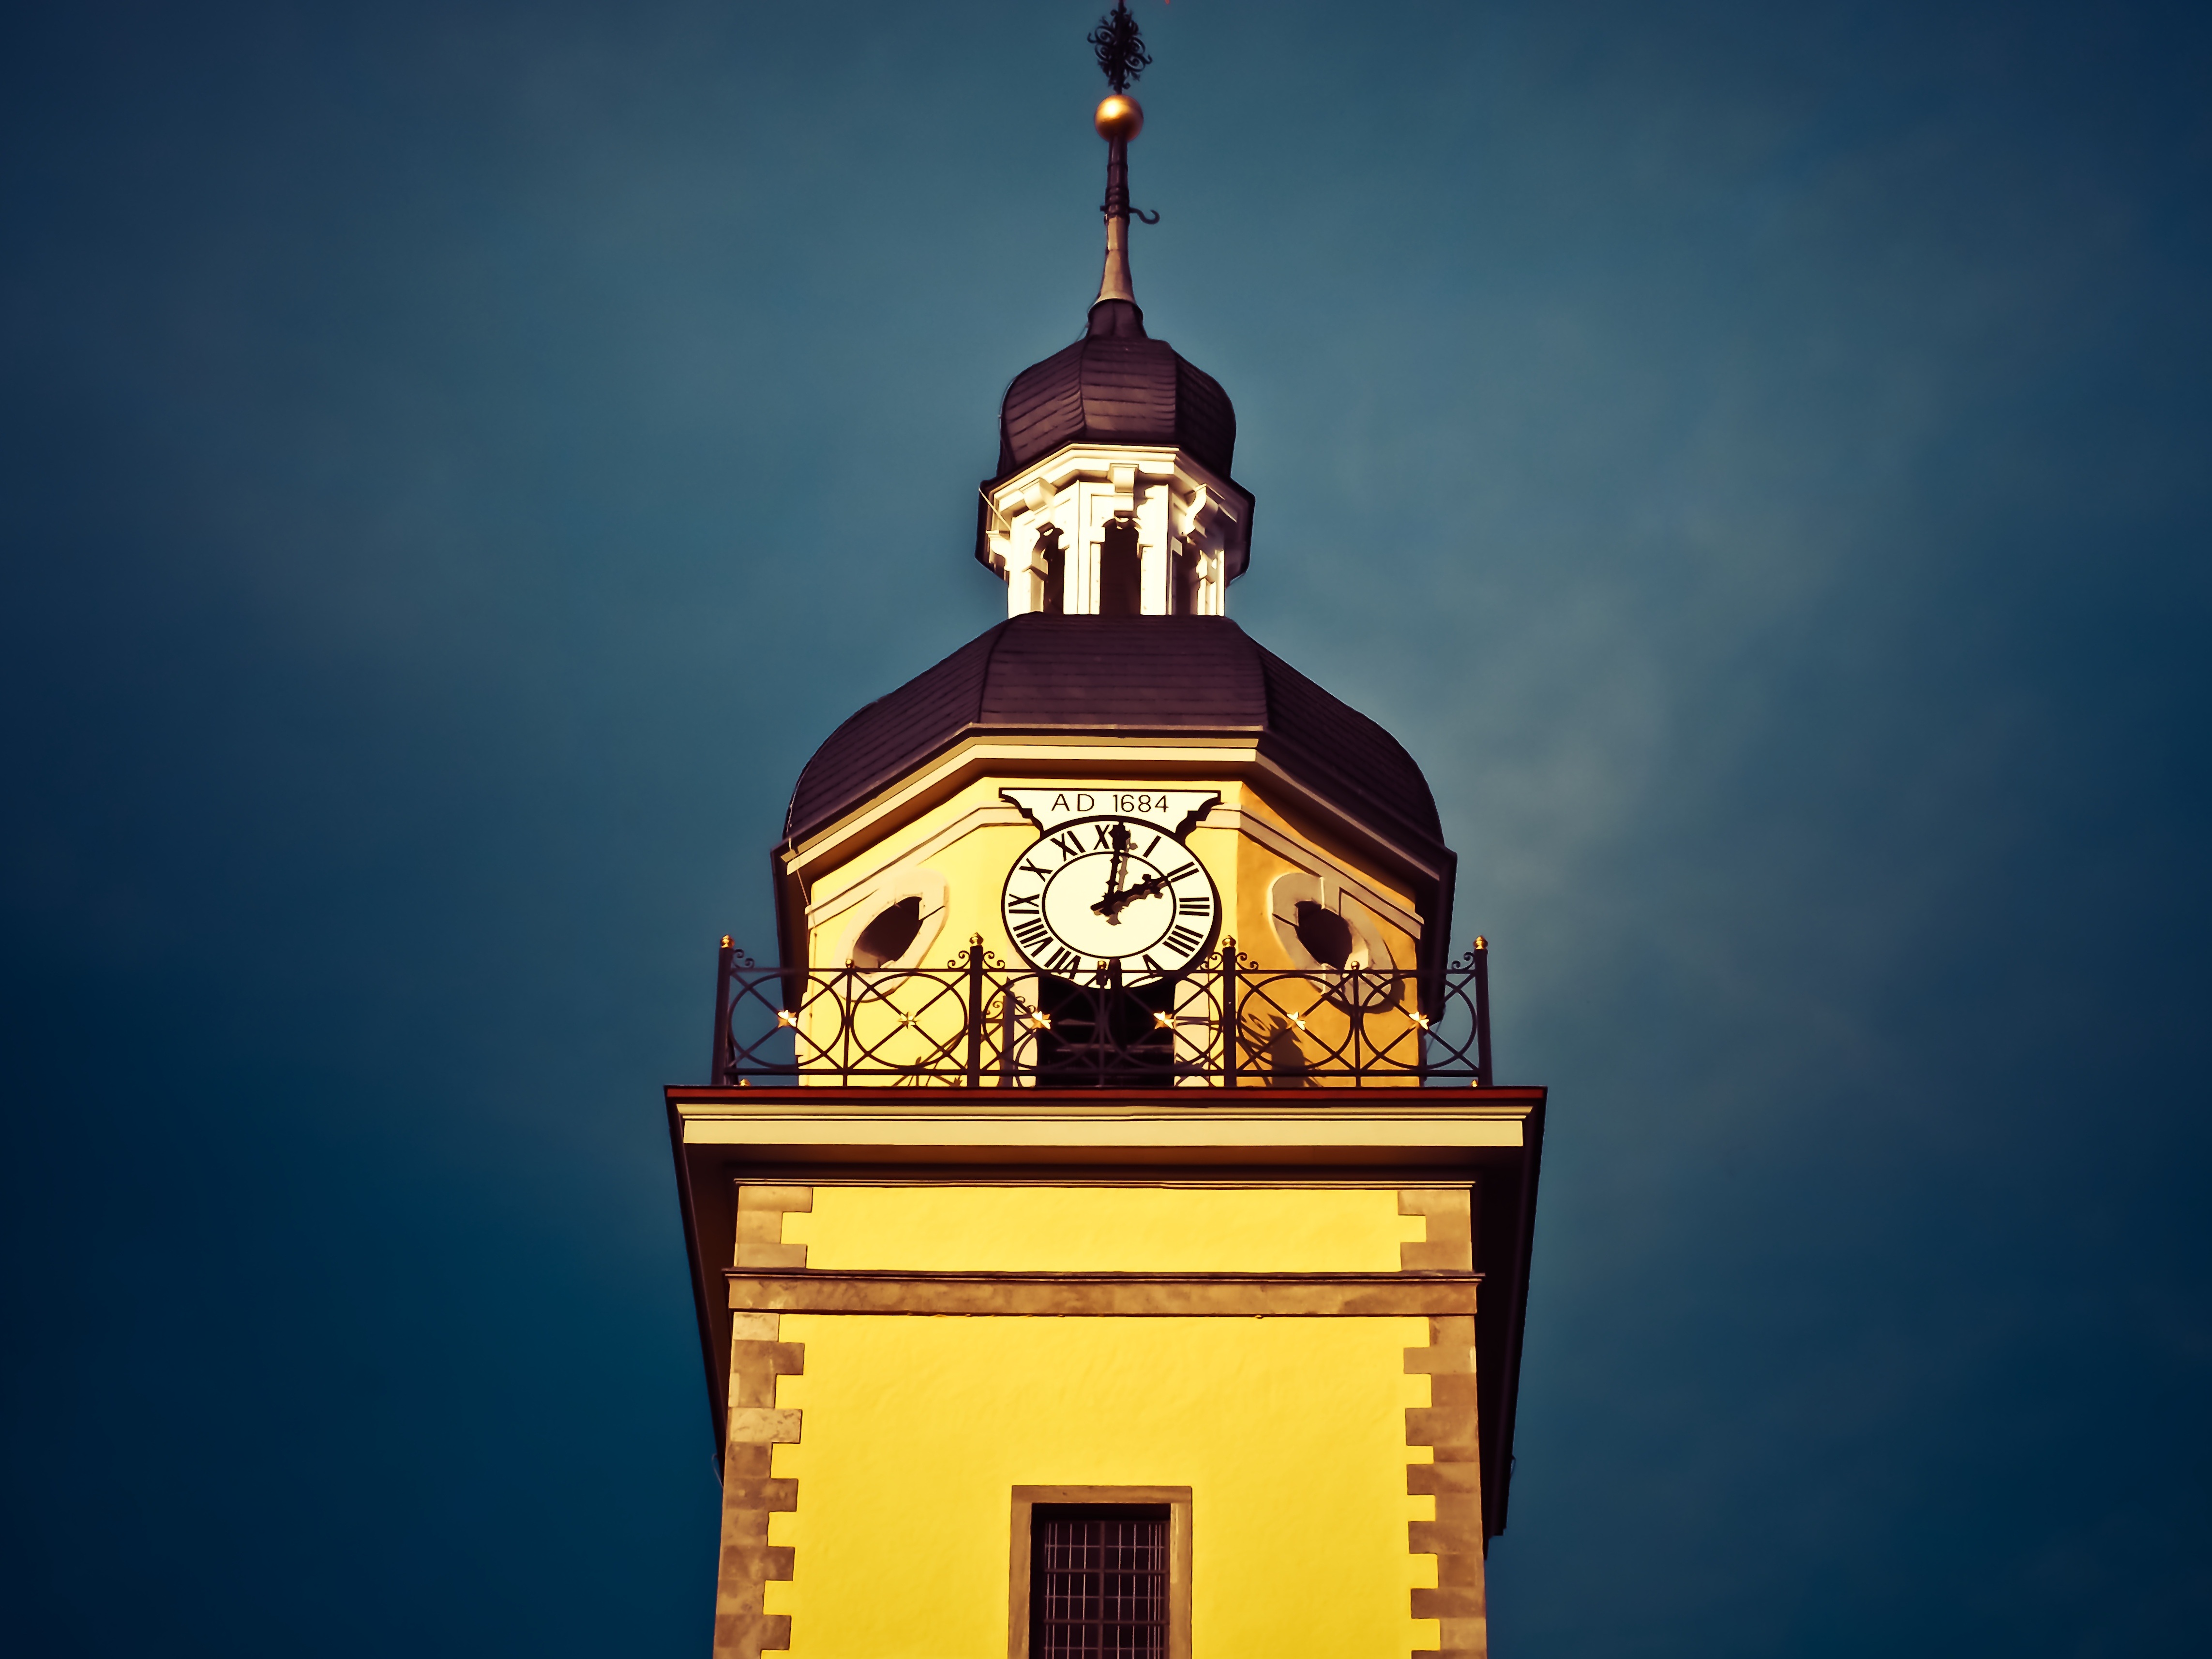
architecture, sky, night, building, old, city, urban, tower, landmark, church, chapel, place of worship, clock tower, bell tower, old town, steeple, abendstimmung, dusseldorf